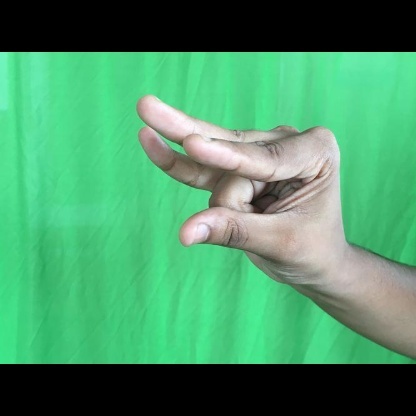
Mudra: Kangulam